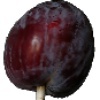
Label: Plum 1